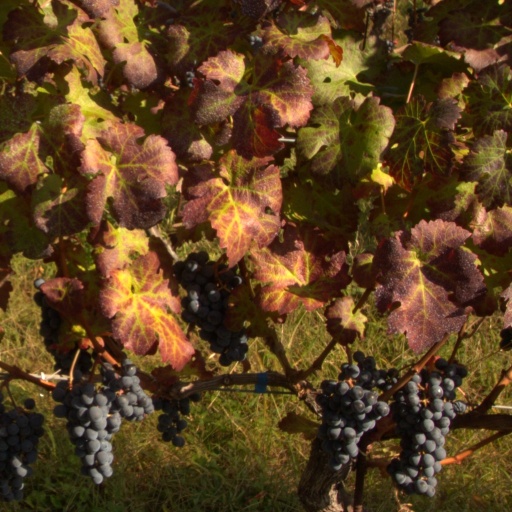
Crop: grape